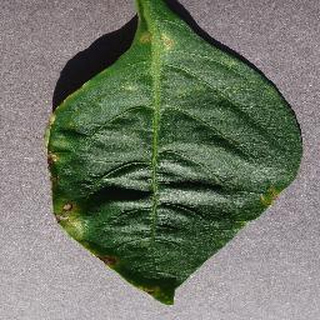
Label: bell_pepper_bacterial_spot